Music of Italy

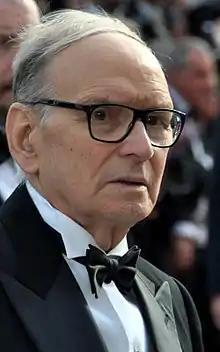
Ennio Morricone has composed over 500 scores for cinema and television since 1946.

Dance is an integral part of folk traditions in Italy. Some of the dances are ancient and, to a certain extent, persist today. There are magico-ritual dances of propitiation as well as harvest dances, including the "sea-harvest" dances of fishing communities in Calabria and the wine harvest dances in Tuscany. Famous dances include the southern ; perhaps the most iconic of Italian dances, the is in time, and is part of a folk ritual intended to cure the poison caused by tarantula bites. Popular Tuscan dances ritually act out the hunting of the hare, or display blades in weapon dances that simulate or recall the moves of combat, or use the weapons as stylized instruments of the dance itself. For example, in a few villages in northern Italy, swords are replaced by wooden half-hoops embroidered with green, similar to the so-called "garland dances" in northern Europe. There are also dances of love and courting, such as the "duru-duru" dance in Sardinia.